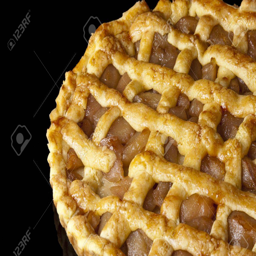
a delicious golden apple pie on shiny black background stock photo